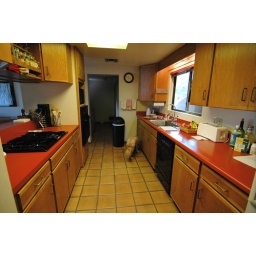
Daph licks plate in kitchen